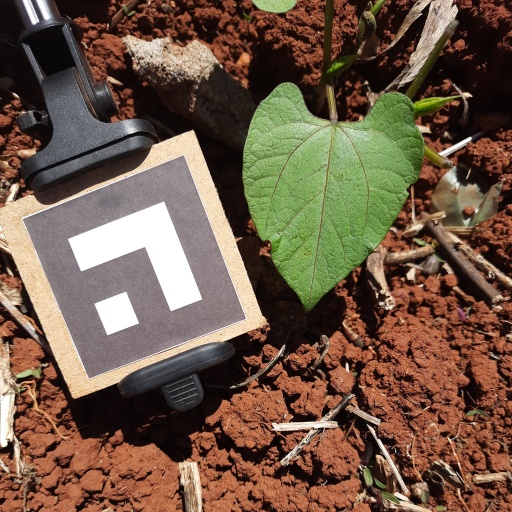
Observations: wavy surface, eating holes in the edge, under sunlight